Geno Smith

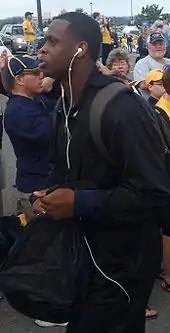
Geno Smith during his college career at West Virginia

Smith attended West Virginia University, where he played for the West Virginia Mountaineers football team from 2009 to 2012. Smith was an English major during his time at West Virginia.